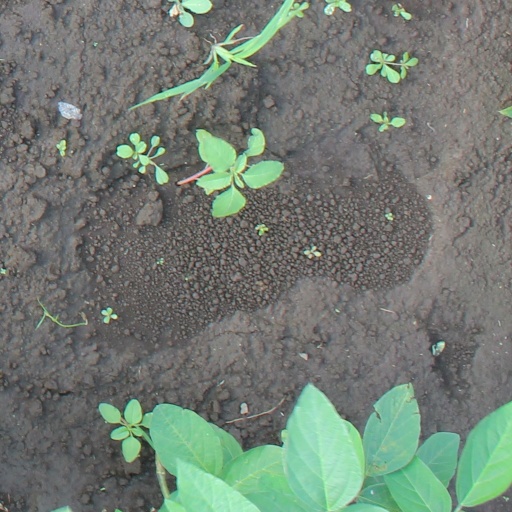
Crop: soybean